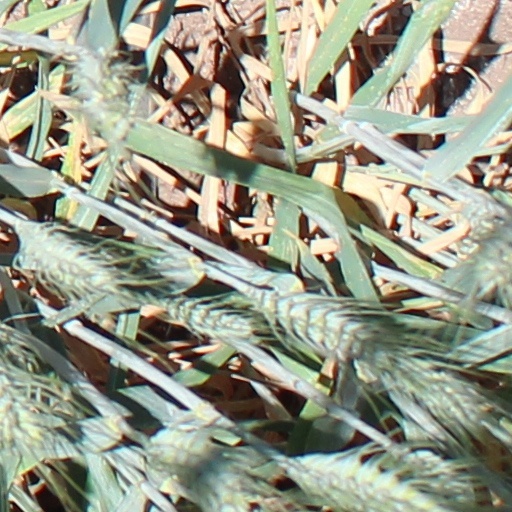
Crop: wheat